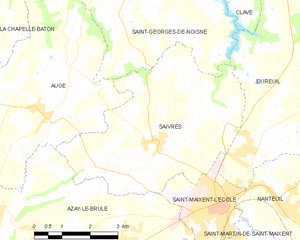
Carte des communes françaises Saivres